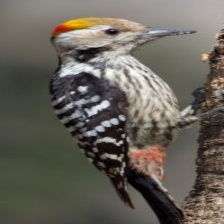
Species: DARJEELING WOODPECKER
Scientific name: DENDROCOPOS DARJELLENSIS